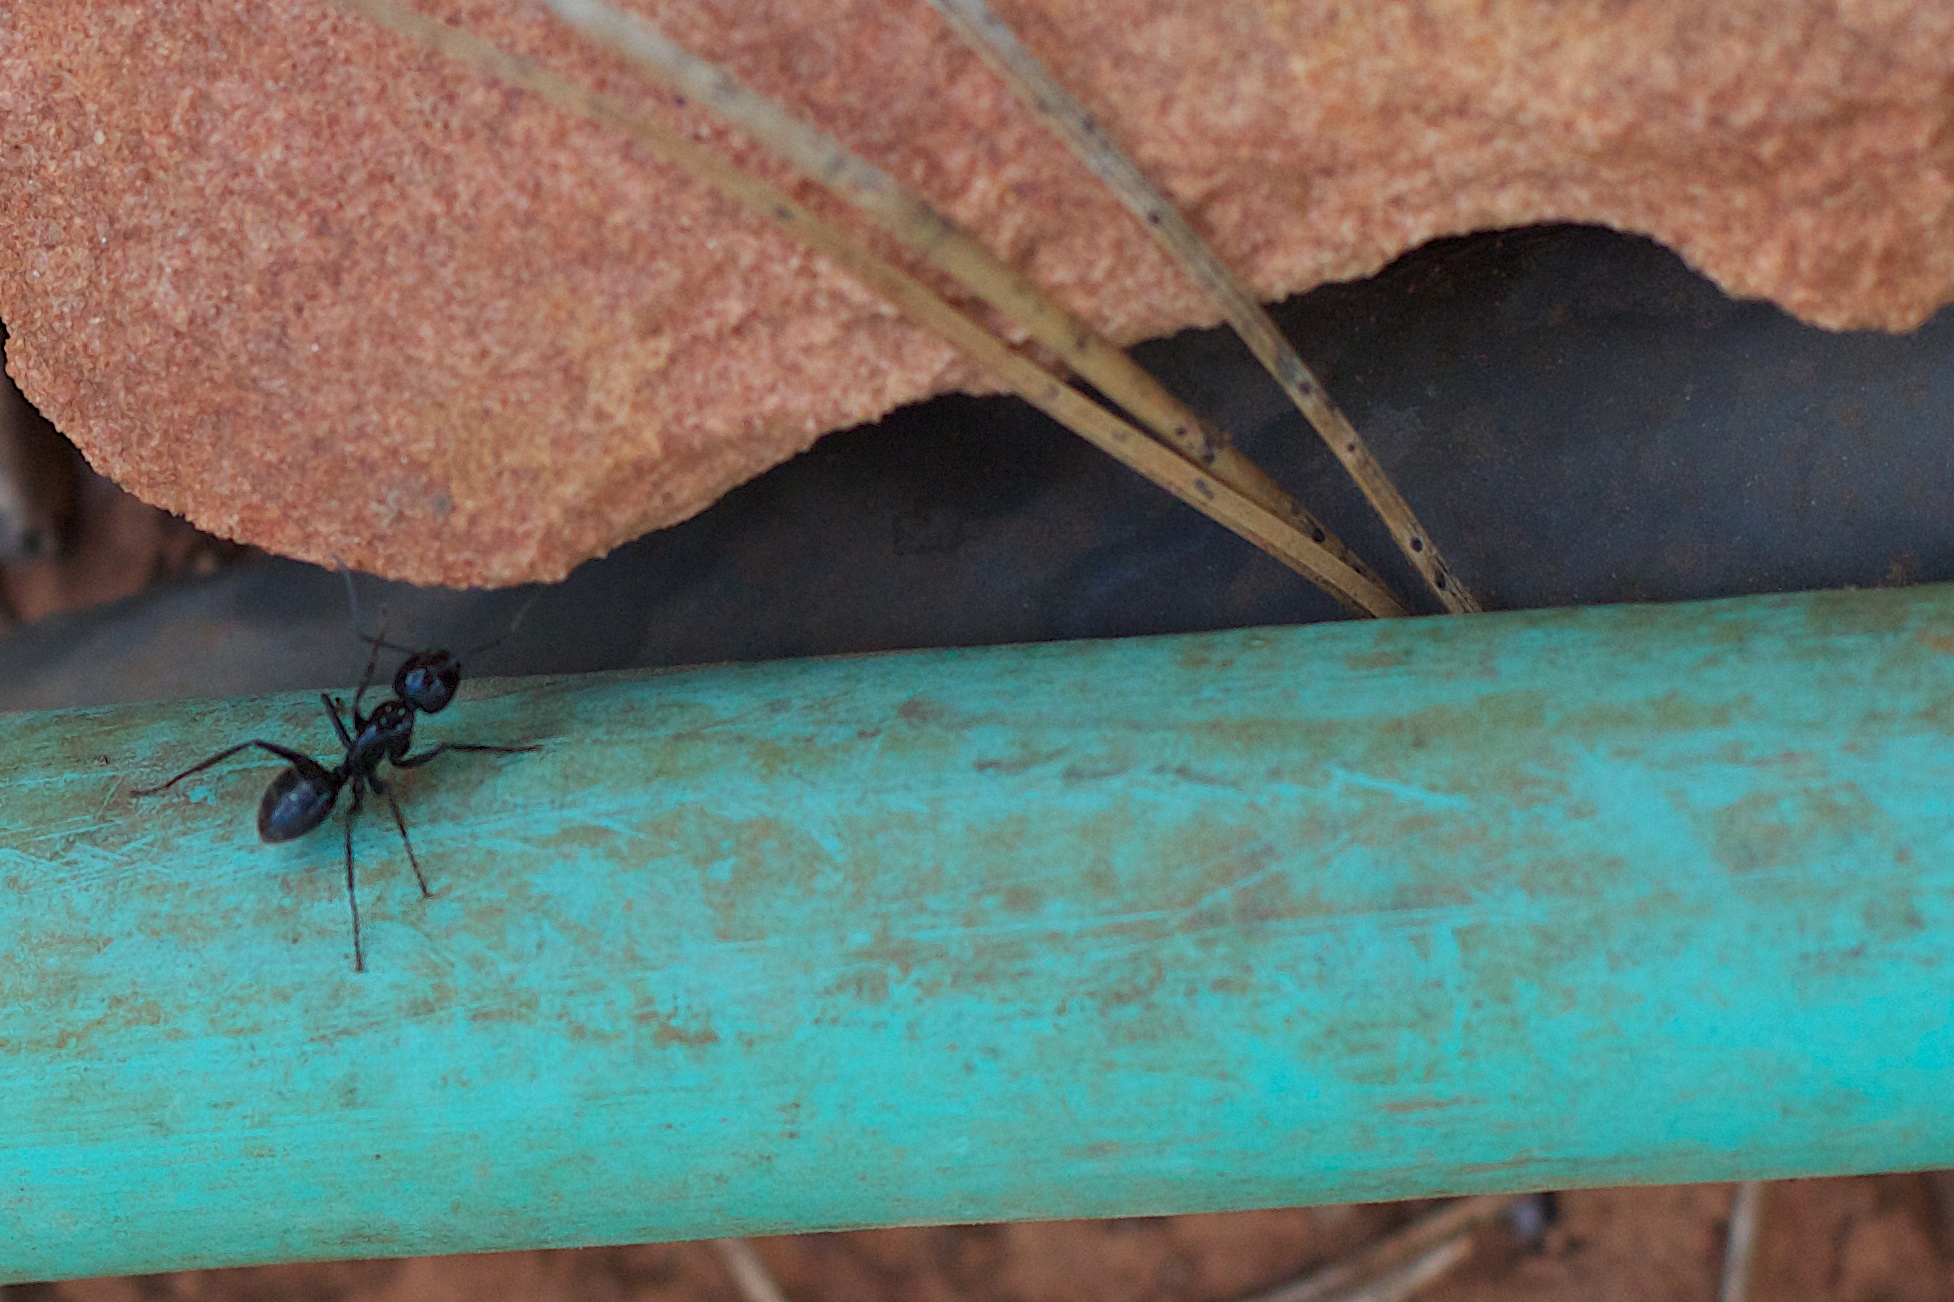
wing, wood, leaf, green, insect, blue, invertebrate, ant